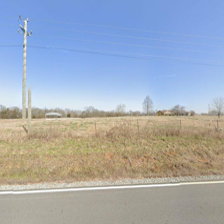
Label: streetView